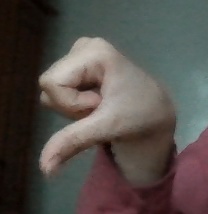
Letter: waw